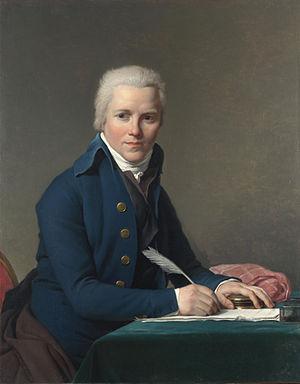
Le Portrait de Jacobus Blauw est un tableau peint par Jacques-Louis David en 1795. il représente Jacobus Blauw qui à l'époque était ministre plénipotentiaire de la république batave et chargé avec Gaspar Meyer de faire reconnaître la jeune République par la France. Le tableau est exposé à la National Gallery de Londres.
Jacques-Louis David est un peintre et conventionnel français né le 30 août 1748 à Paris et mort le 29 décembre 1825 à Bruxelles. Il est considéré comme le chef de file du mouvement néo-classique, dont il représente le style pictural. Il opère une rupture avec le style galant et libertin de la peinture rococo du XVIIIᵉ siècle représentée à l'époque par François Boucher et Carl Van Loo, et revendique l’héritage du classicisme de Nicolas Poussin et des idéaux esthétiques grecs et romains, en cherchant, selon sa propre formule, à « régénérer les arts en développant une peinture que les classiques grecs et romains auraient sans hésiter pu prendre pour la leur ».